Lydia Chagoll

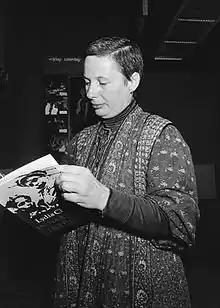
Lydia Chagoll in 1979 at the presentation of: "In naam van de Führer"

Lydia Chagoll (16 June 1931 – 23 June 2020) was a Dutch born dancer, choreographer, film director, screenwriter, writer and actress.